United States Border Patrol

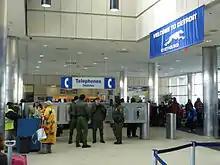
U.S. Border Patrol Agents at the Greyhound bus station in Detroit, Michigan, in February 2011. Immigration checks on trains, buses, and highways within 100 miles of the northern border have become more common.

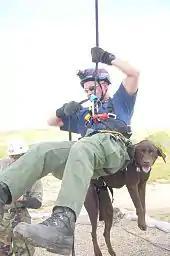
BORSTAR canine team conducting rappeling training

The United States border is a barely discernible line in the uninhabited deserts, canyons, or mountains and rivers. The Border Patrol utilizes a variety of equipment and methods, such as electronic sensors placed at strategic locations along the border, to detect people or vehicles entering the country illegally. Video monitors and night vision scopes are also used to detect illegal entries. Agents patrol the border in vehicles, boats, aircraft, and afoot. In some areas, the Border Patrol employs horses, all-terrain motorcycles, bicycles, and snowmobiles. Air surveillance capabilities are provided by unmanned aerial vehicles.